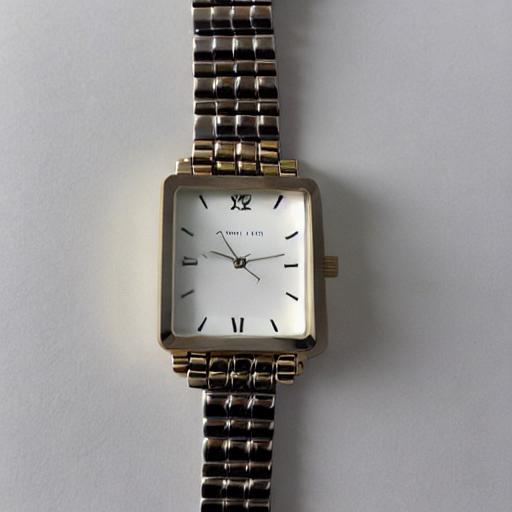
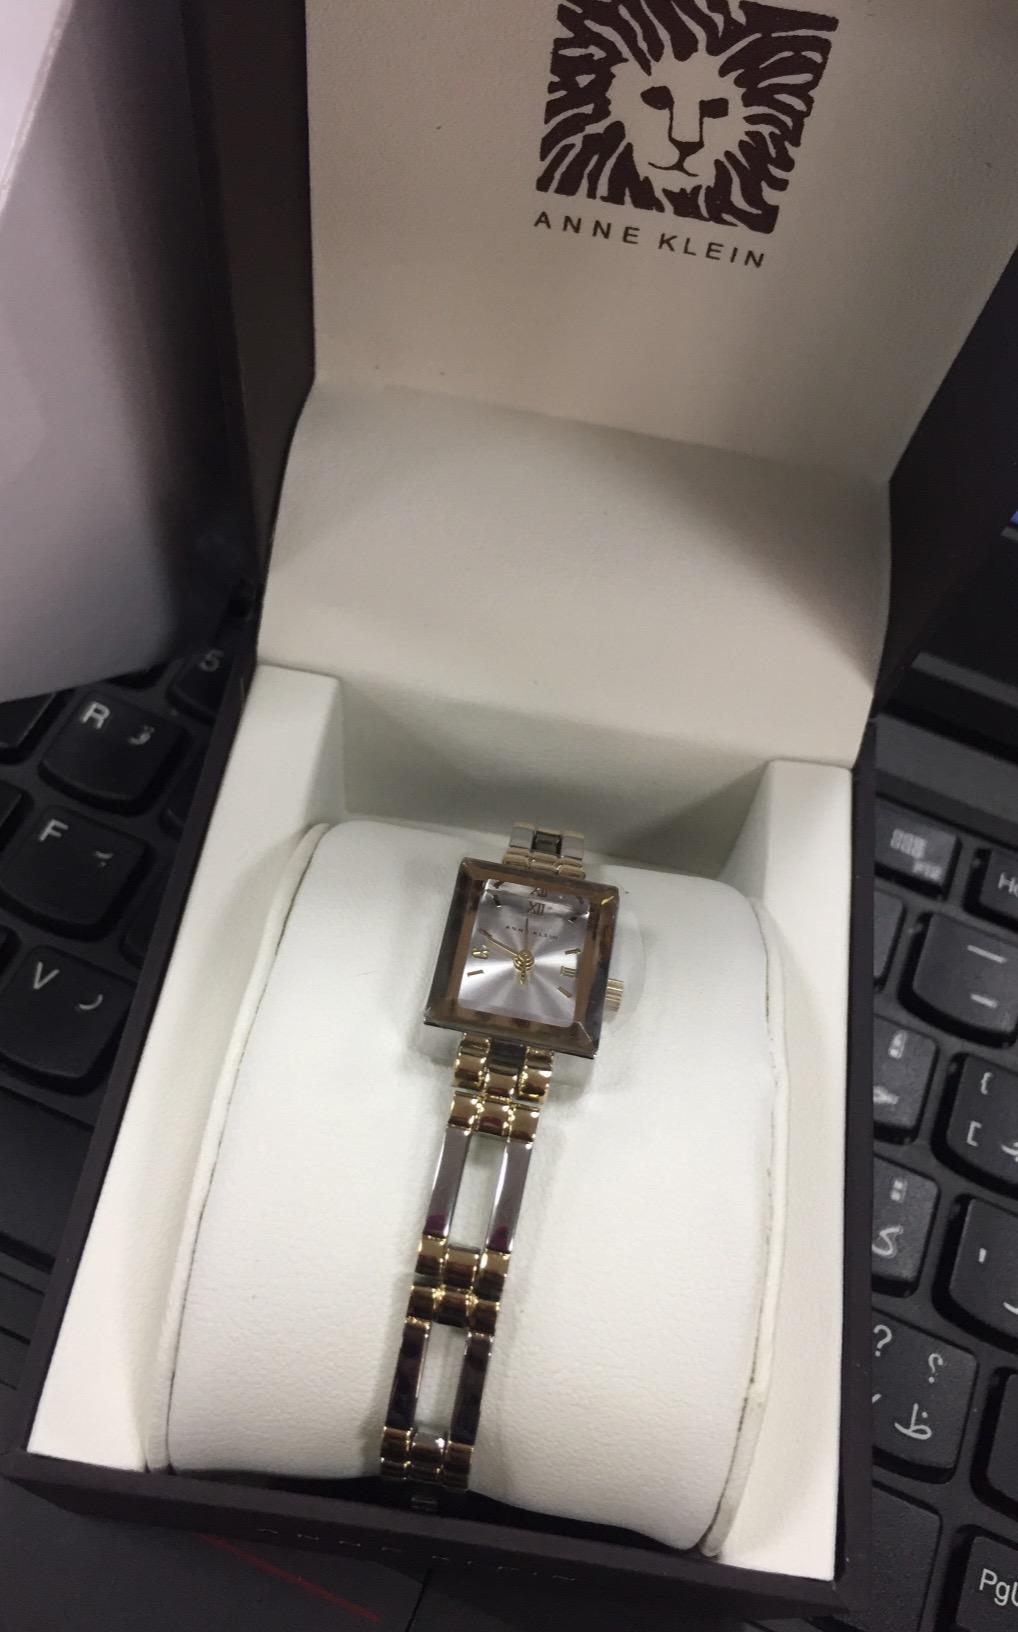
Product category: accessories_watch
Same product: no